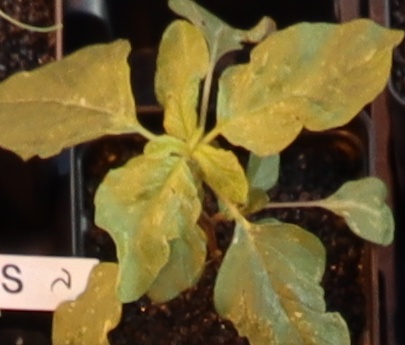
Label: Redroot Pigweed